Heavy metal genres

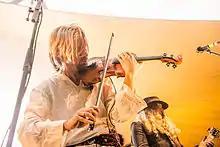
Folk and Viking metal band Korpiklaani

Melodic death metal, also referred to as melodeath or MDM, is a heavy metal music style that combines elements from the new wave of British heavy metal (NWOBHM) with elements of death metal. The style was developed during the early and mid-1990s, primarily in England and Scandinavia. The Swedish death metal scene in particular did much to popularize the style, which soon centered in the "Gothenburg metal" scene in Gothenburg, Sweden. Some prominent melodic death metal bands include Amon Amarth, At the Gates, Soilwork, Dark Tranquillity, Arch Enemy, In Flames, and Carcass. Recently, the boundaries of the genre have also become blurred. Melodic death metal is often combined with genres such as avant-garde metal, doomsday metal, flogging metal, or black metal. In the 2000s, the type evolved in many directions.